Sultan Industrial Road

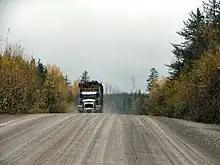
Although public access is permitted on the Sultan Industrial Road, its primary purpose is for logging operations

The Sultan Industrial Road was initially constructed by the private logging company, E.B. Eddy Forest Products Limited, and was known as the Kalamazoo Vegetable Parchment (KVP) Road. On September 19, 1978, an agreement was signed between the company and the Ministry of Transportation and Communications, predecessor to the modern MTO. This agreement opened the road for public use under the maintenance of the company.